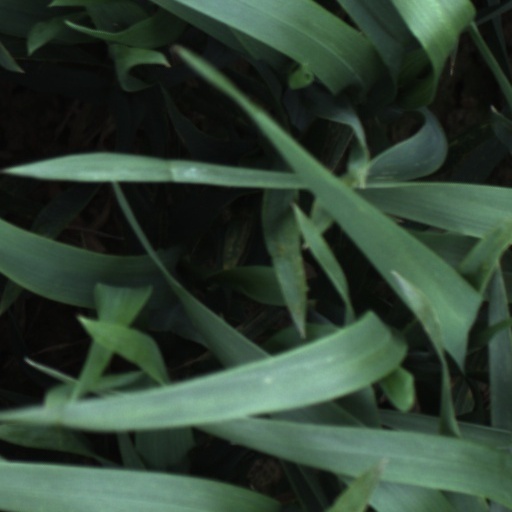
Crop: wheat